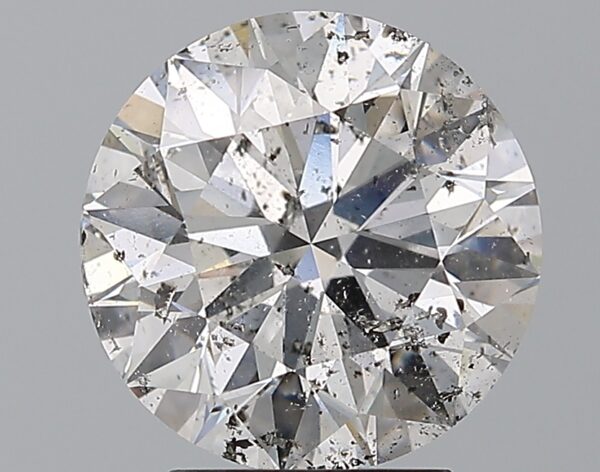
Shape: round
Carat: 3.51
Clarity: SI2
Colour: G
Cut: EX
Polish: EX
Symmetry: EX
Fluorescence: VSL
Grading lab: IGI
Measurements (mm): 9.68 x 9.62 x 6.04